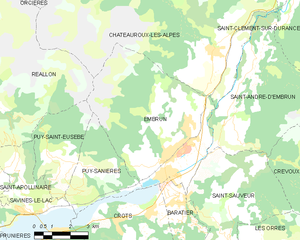
Carte des communes françaises: Embrun